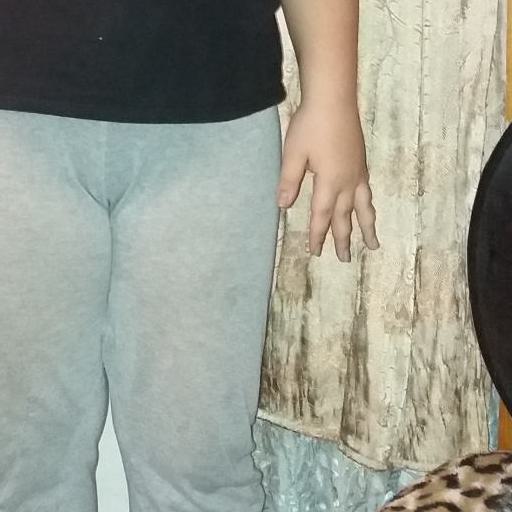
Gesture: no_gesture